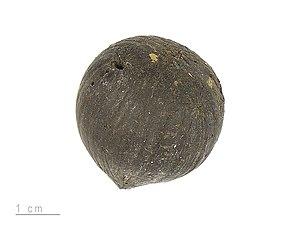
Astrocaryum sciophilum est une espèce de palmiers à feuilles pennées.